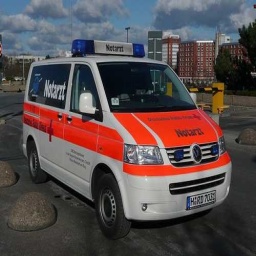
Label: ambulance